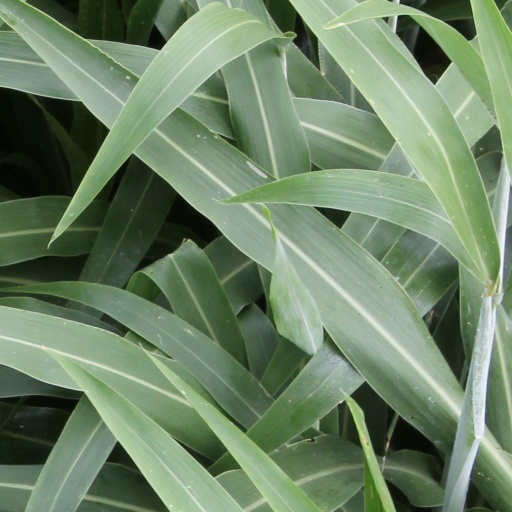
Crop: sorghum